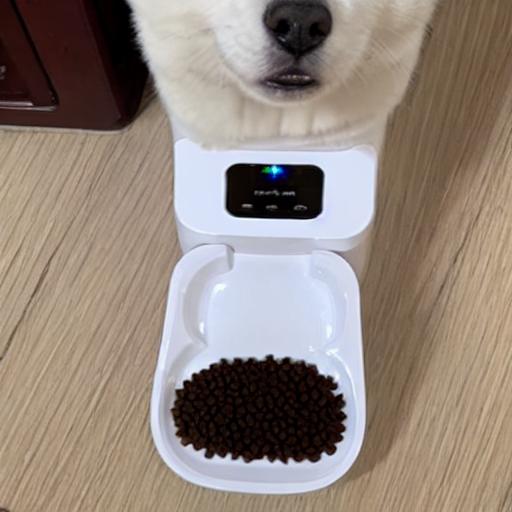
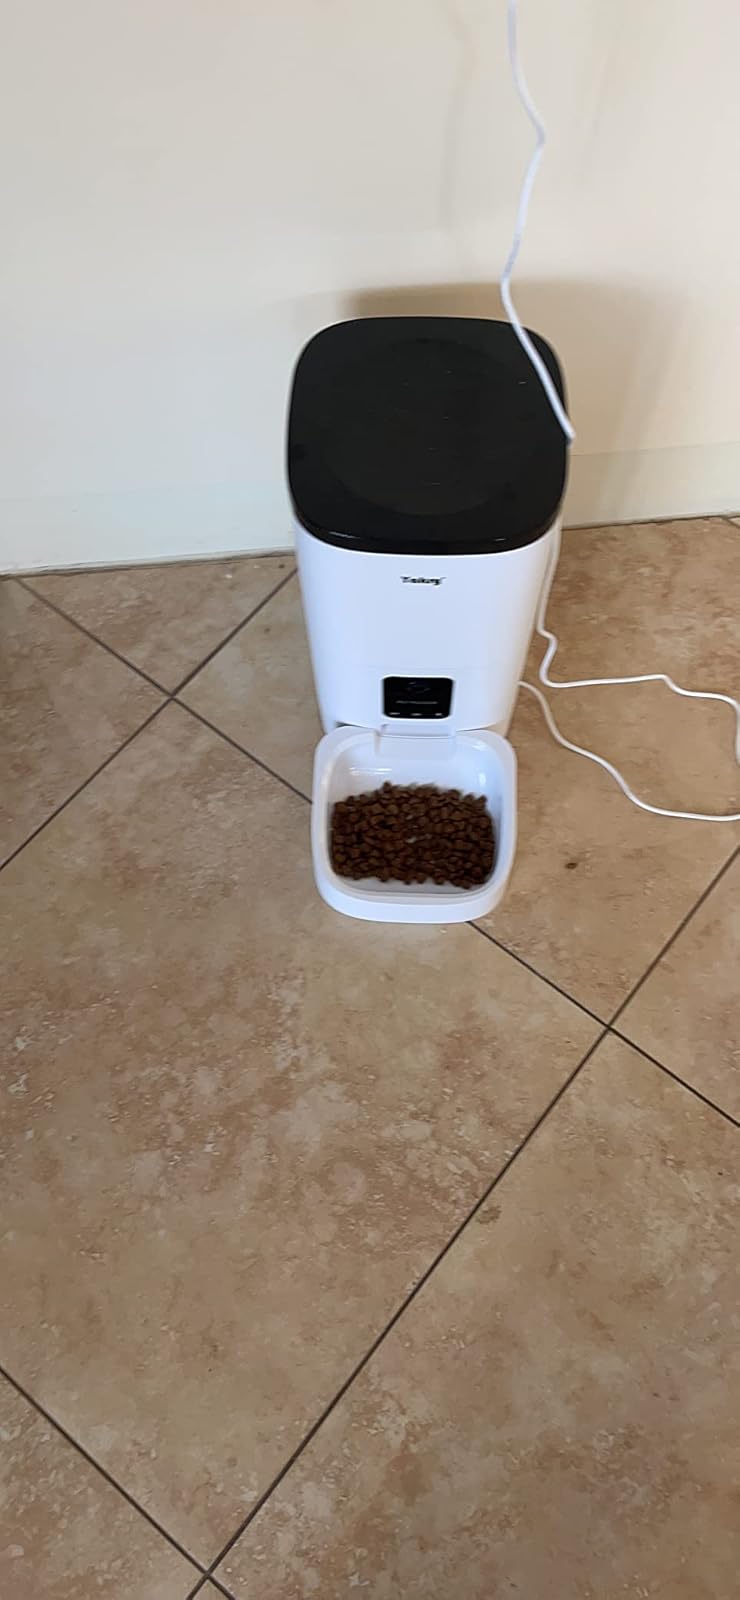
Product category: items_feeder
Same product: no